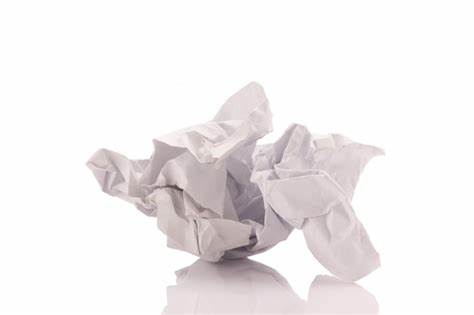
Waste category: paper